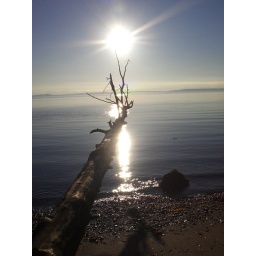
This tree has been over the water like this for as long as Jennifer can remember.